Fernand Ledoux

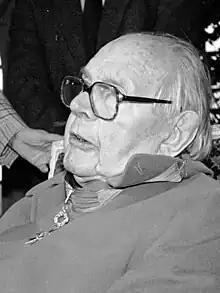
Ledoux in 1992

Fernand Ledoux (born Jacques Joseph Félix Fernand Ledoux, 24 January 1897, Tirlemont – 21 September 1993, Villerville) was a French film and theatre actor of Belgian origin. He studied with Raphaël Duflos at the CNSAD, and began his career with small roles at the Comédie-Française. He appeared in close to eighty films, with his best remembered role being the stationmaster Roubaud in Jean Renoir's "La Bête humaine" (1938), but he remained primarily a theatrical actor for the duration of his career.